Cairo

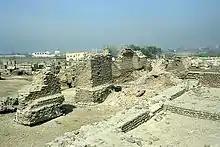
Excavated ruins of Fustat (2004 photo)

The Muslim conquest of Byzantine Egypt was led by Amr ibn al-As from 639 to 642. Babylon Fortress was besieged in September 640 and fell in April 641. In 641 or early 642, after the surrender of Alexandria (the Egyptian capital at the time), he founded a new settlement next to Babylon Fortress. The city, known as Fustat, served as a garrison town and as the new administrative capital of Egypt. Historians such as Janet Abu-Lughod and André Raymond trace the genesis of present-day Cairo to the foundation of Fustat. The choice of founding a new settlement at this inland location, instead of using the existing capital of Alexandria on the Mediterranean coast, may have been due to the new conquerors' strategic priorities. One of the first projects of the new Muslim administration was to clear and re-open Trajan's ancient canal in order to ship grain more directly from Egypt to Medina, the capital of the caliphate in Arabia. Ibn al-As also founded a mosque for the city at the same time, now known as the Mosque of Amr Ibn al-As, the oldest mosque in Egypt and Africa (although the current structure dates from later expansions).